Warden station

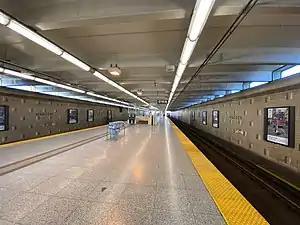

Warden is a station on Line 2 Bloor–Danforth of the Toronto subway in Toronto, Ontario, Canada. It is located at the southeast corner of St. Clair Avenue East and Warden Avenue. The station is located perpendicular to St. Clair Avenue East, and is the only Line 2 station with a north–south alignment. The station opened in 1968 and was the eastern terminus of the line until 1980.